Wisconsin Evangelical Lutheran Synod

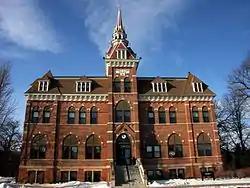
Martin Luther College in New Ulm, Minnesota

From 1926 to 1929, a small group of persons and congregations were expelled or voluntarily left the WELS in an incident known as the "Protes'tant Controversy." They formed the Protes'tant Conference.